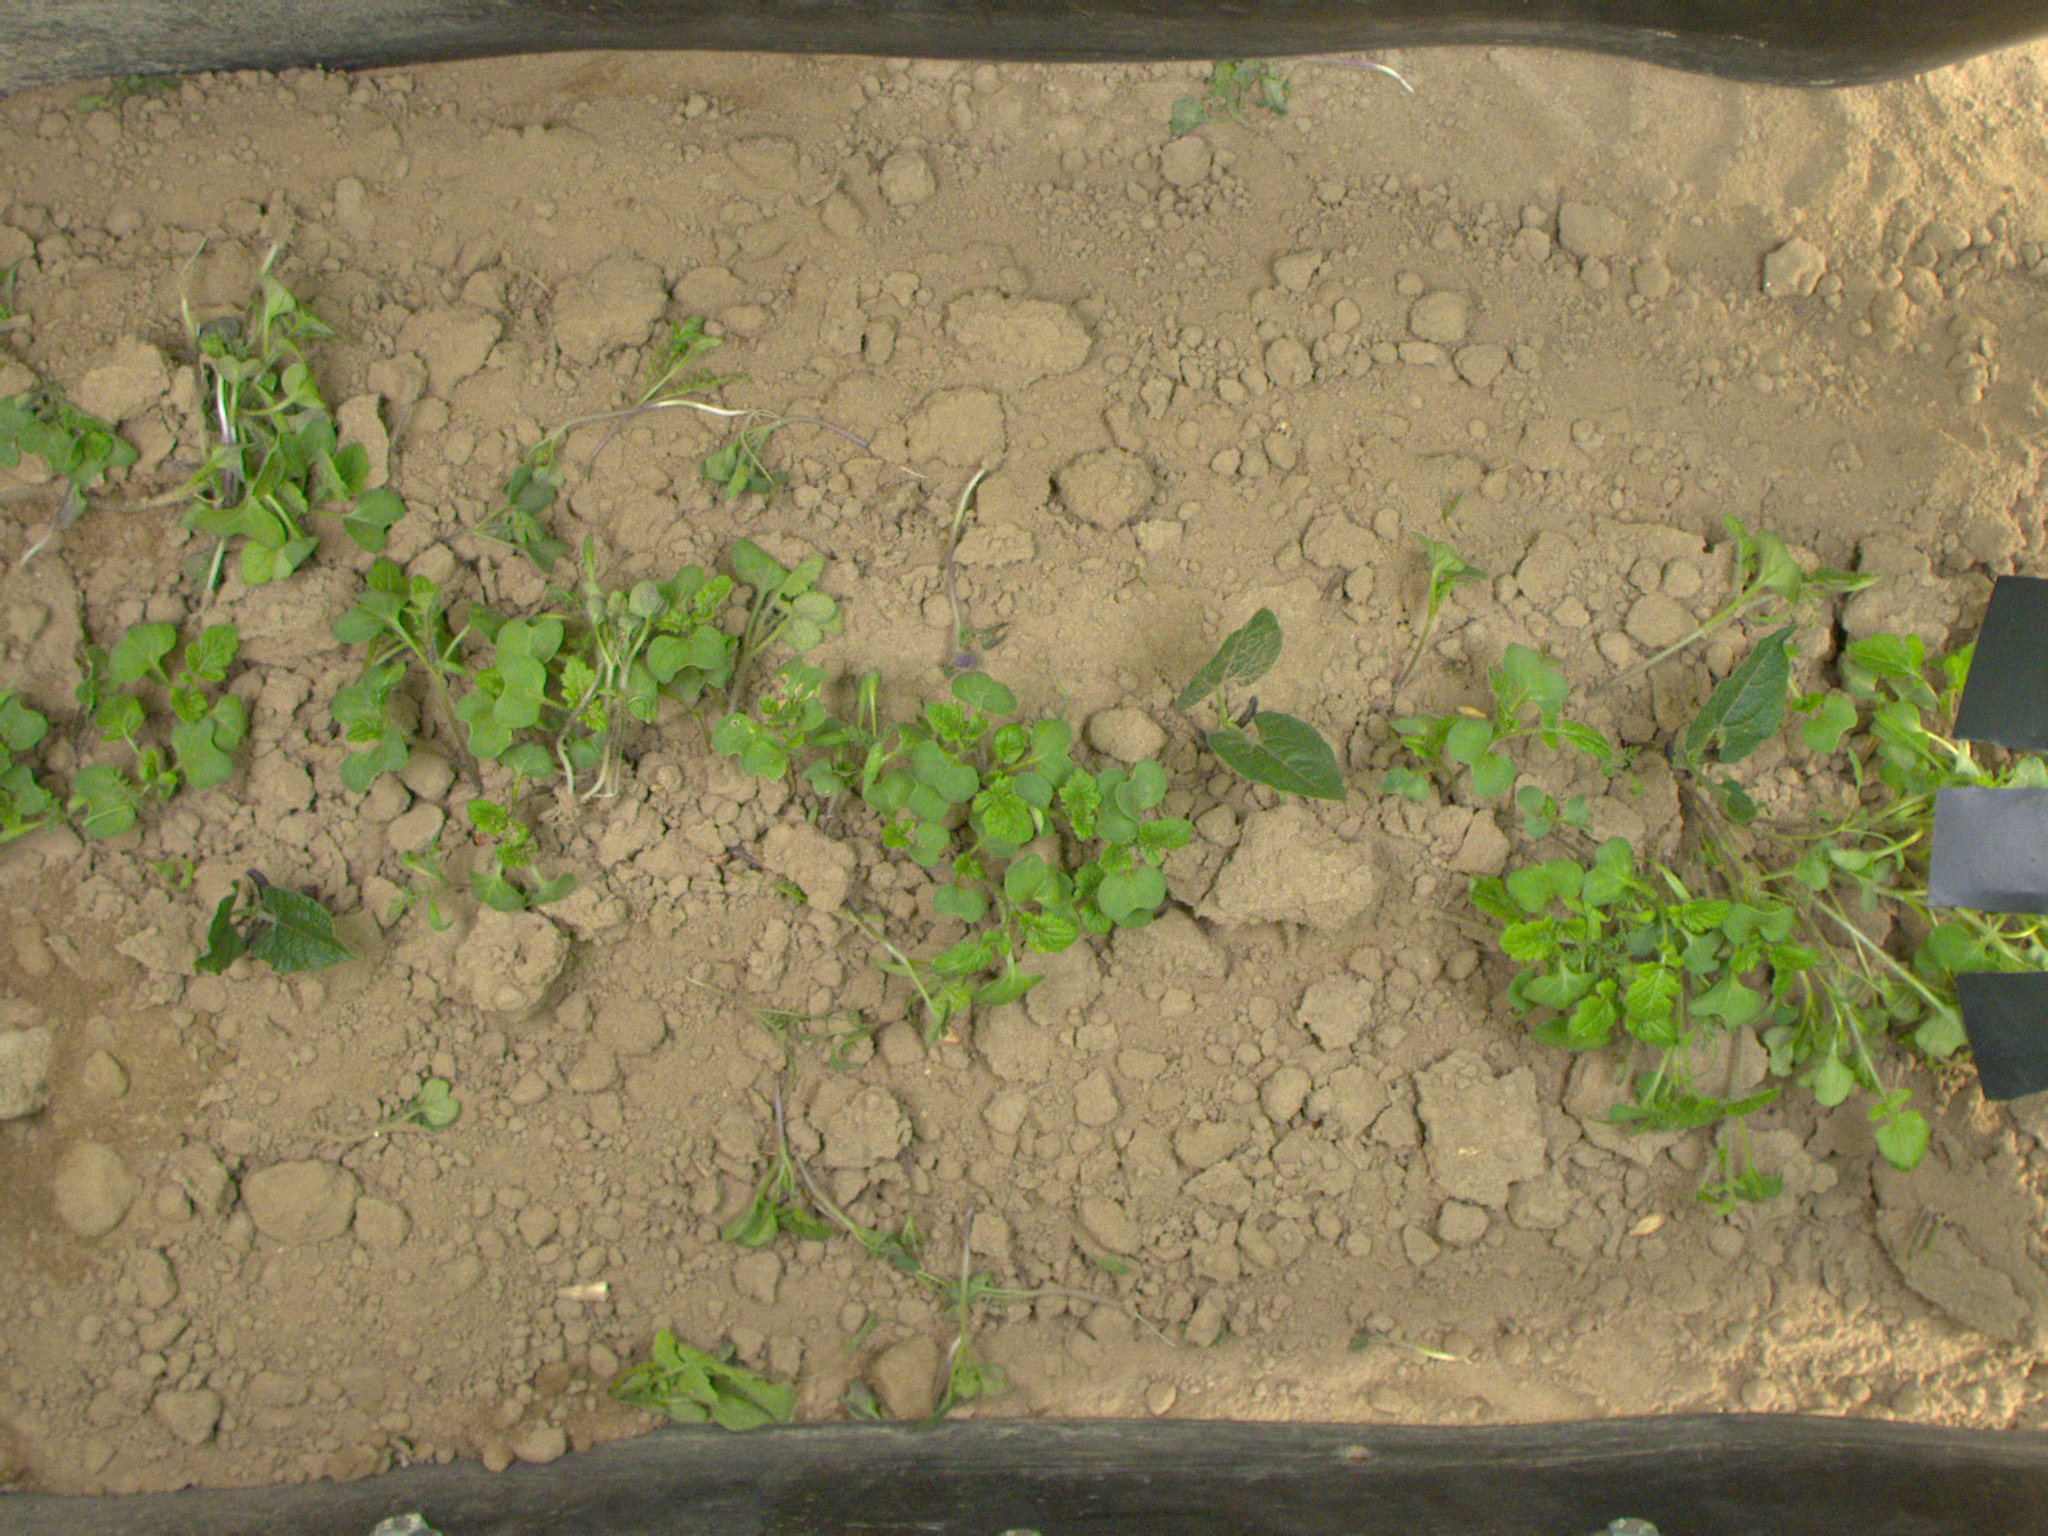
Crop: bean
Objects: bean, bean, bean, stem_bean, stem_bean, stem_bean